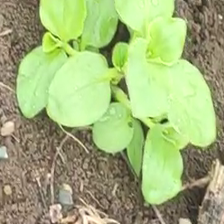
Weed species: Kena_(Commplina_benghalensio)